Viv Solomon-Otabor

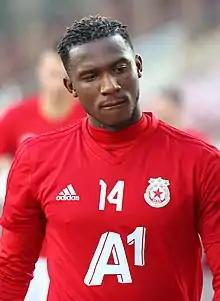
Solomon-Otabor with CSKA Sofia in 2019

Viv Efosa Solomon-Otabor (born 2 January 1996) is an English professional footballer who plays as a winger for UAE Pro League club Al Orooba.